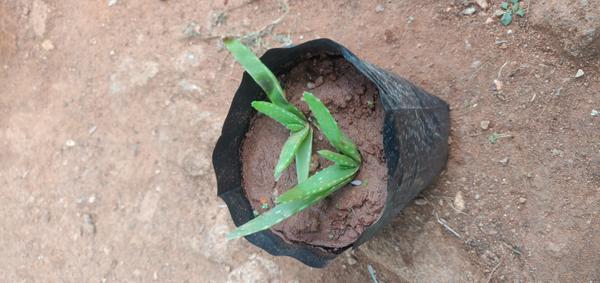
Plant: Aloevera